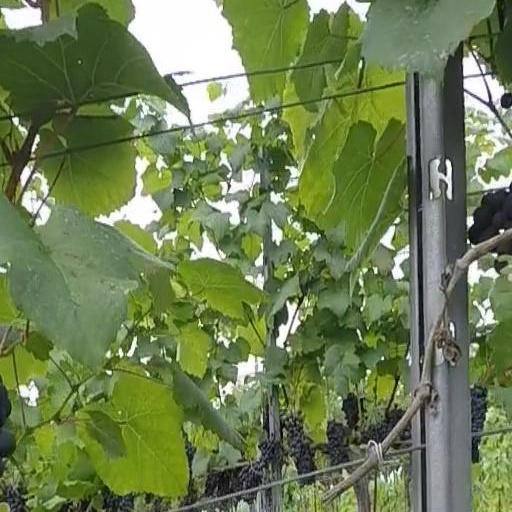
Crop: grape